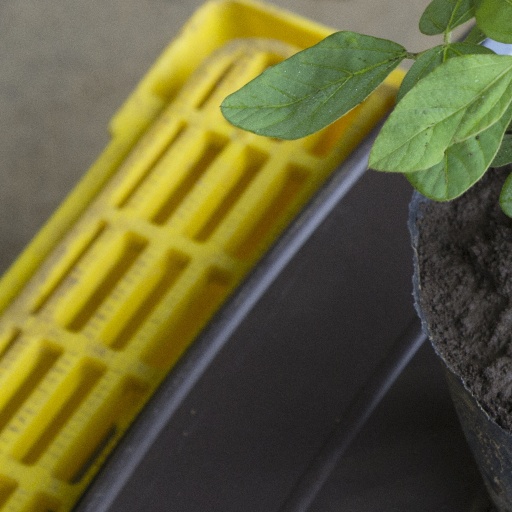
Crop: soybean